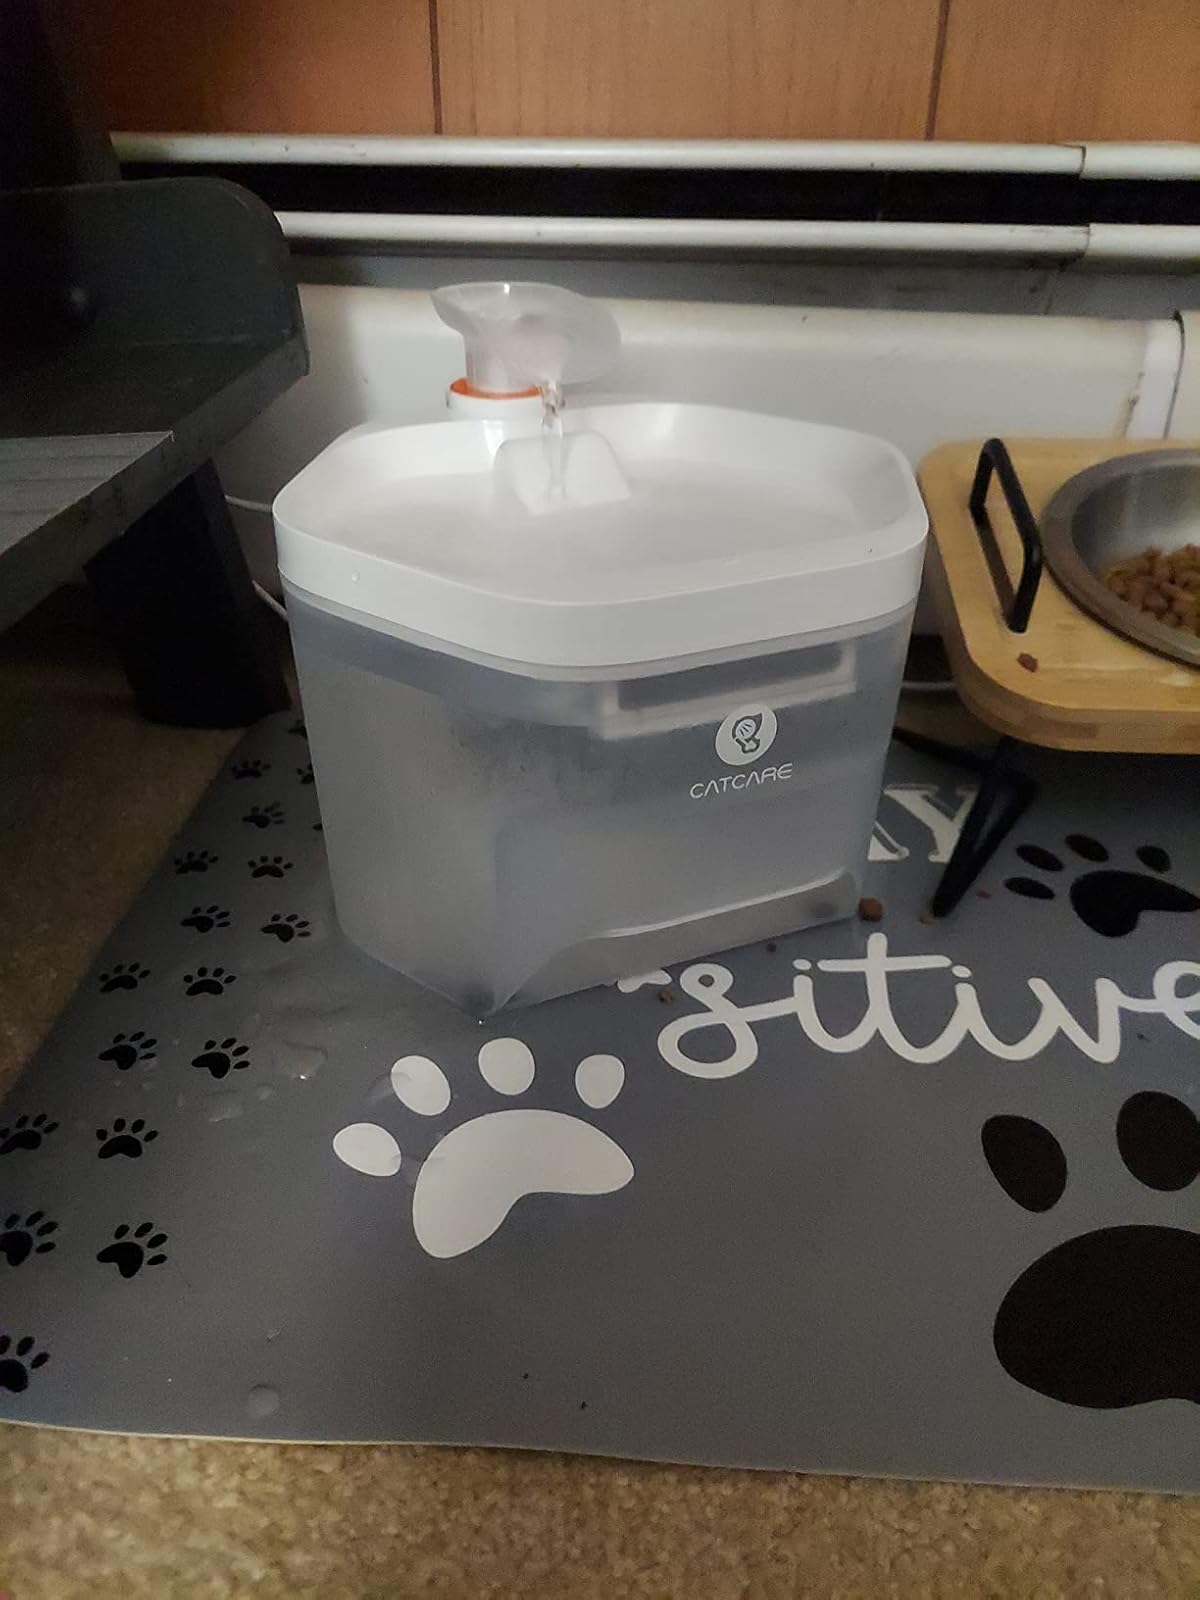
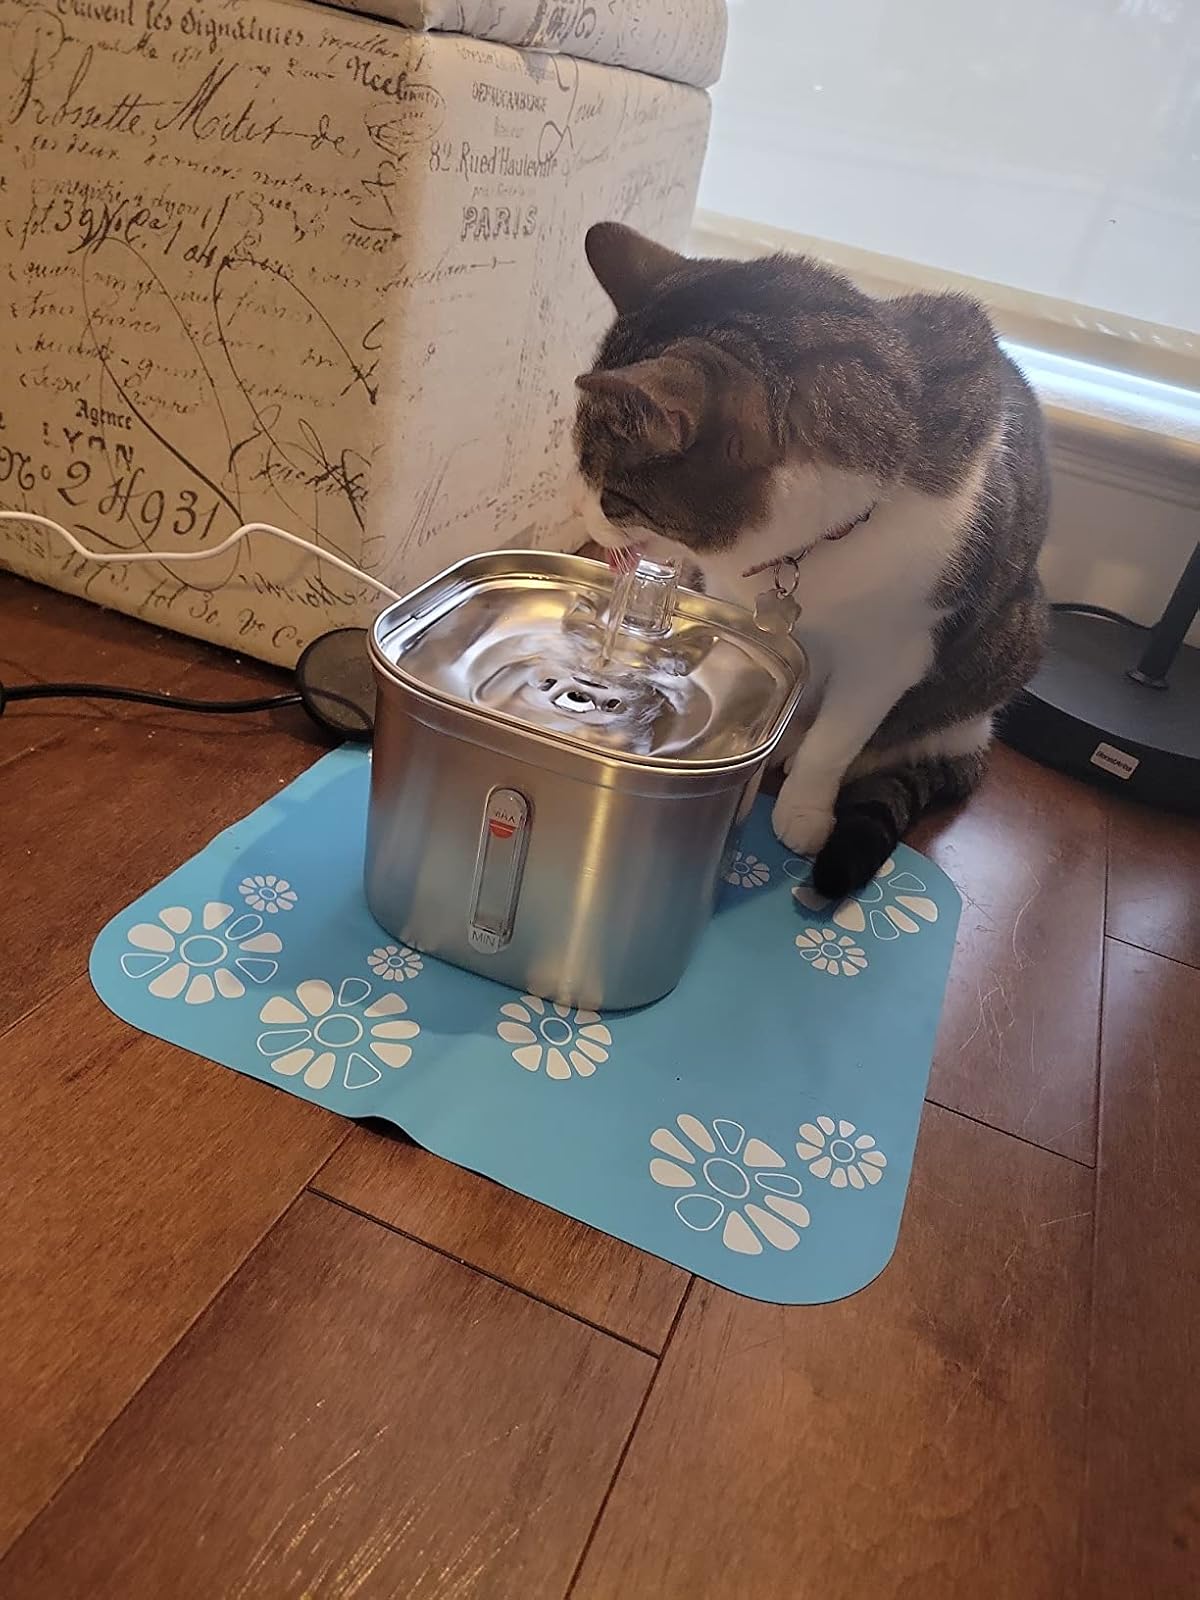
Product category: items_bowl
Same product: no